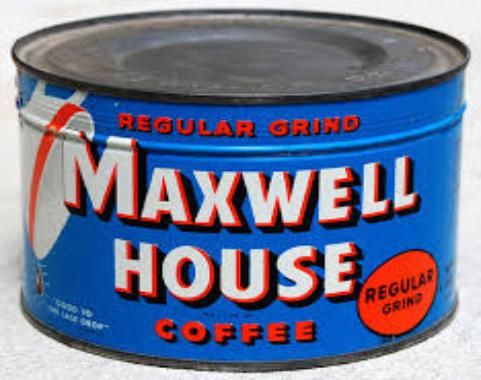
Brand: Maxwell House
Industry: Food